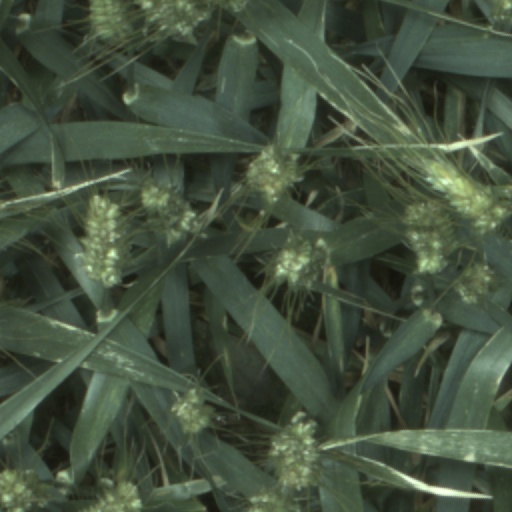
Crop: wheat